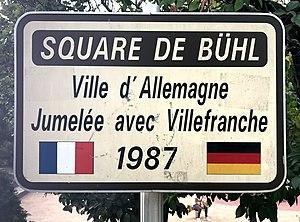
Square de Bühl - panneau.
Villefranche-sur-Saône est une commune française, située dans le département du Rhône en région Auvergne-Rhône-Alpes.